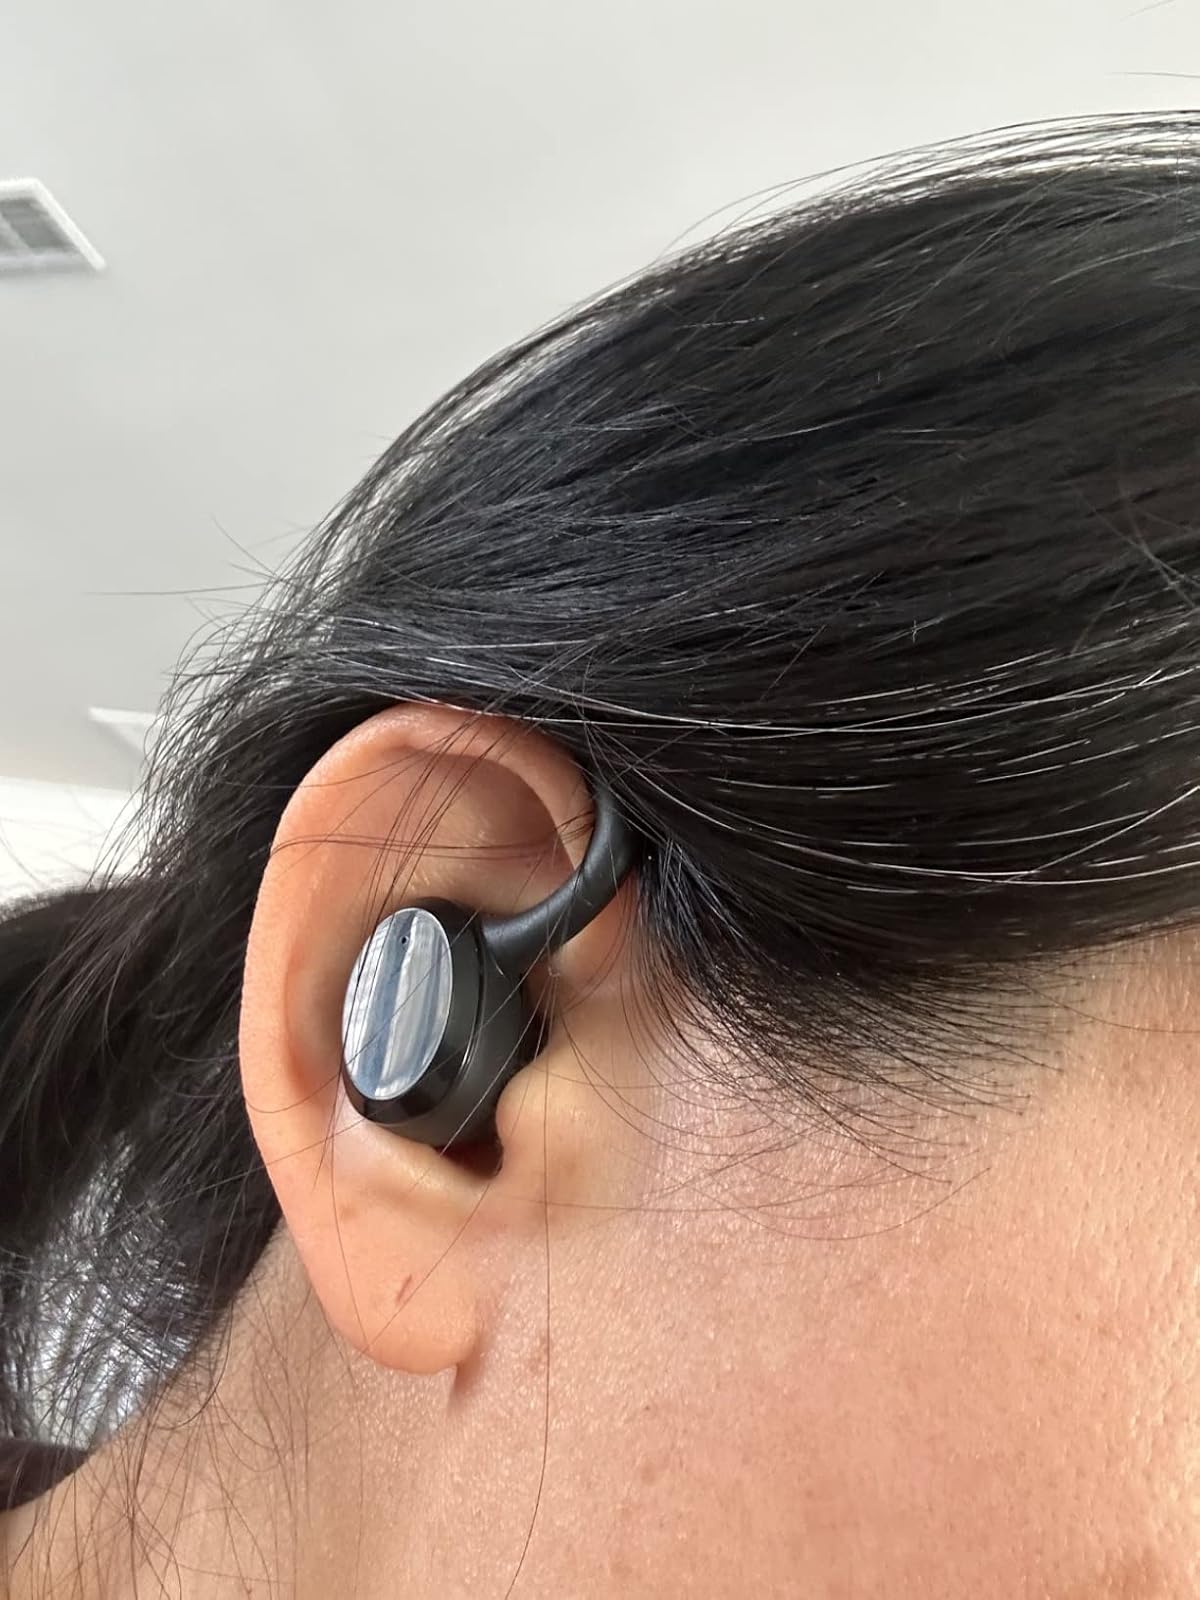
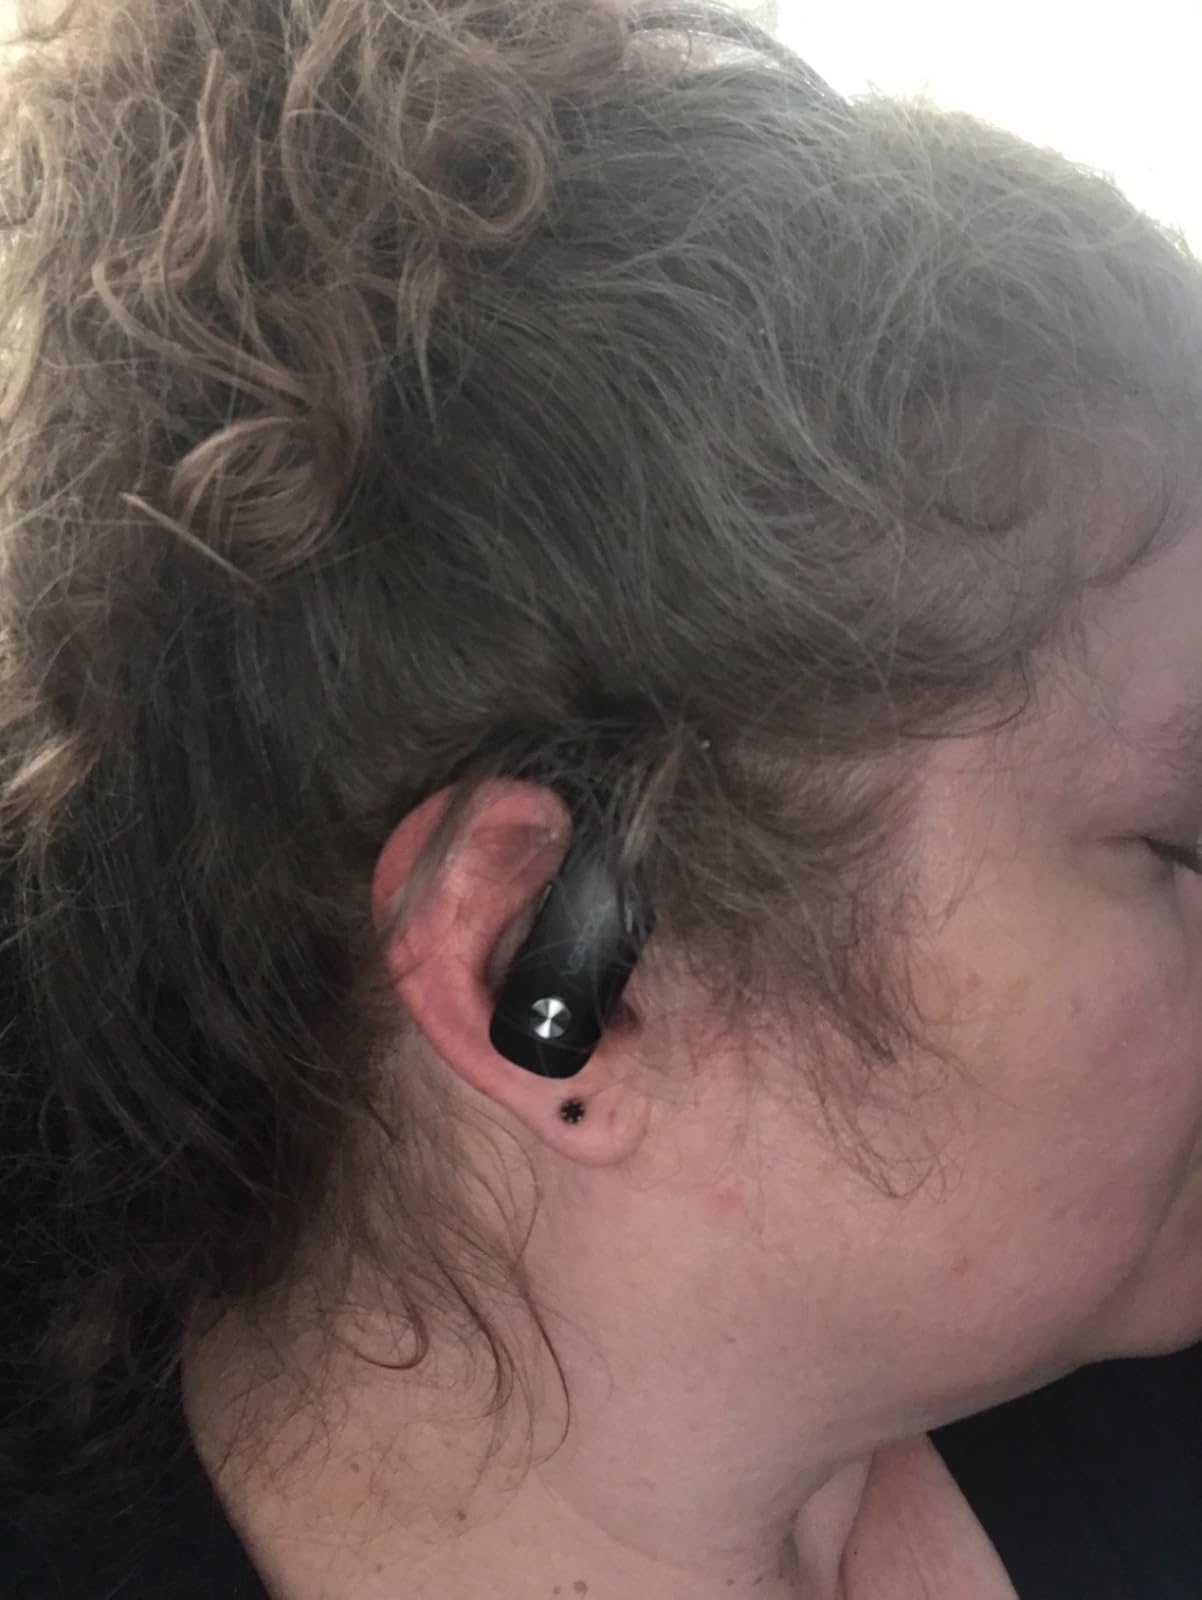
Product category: earbuds
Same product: no